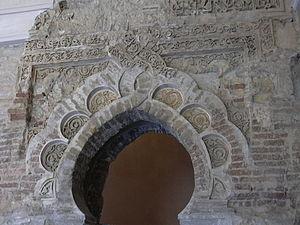
L’arc est l'élément d'ossature de directrice courbe ou polygonale, qui enjambe l'espace ouvert entre deux piliers ou murs en transmettant toute la charge qu'il supporte aux appuis, moyennant une force oblique dénommée « poussée ».